Allodaposuchus

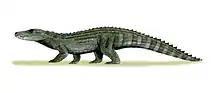
Restoration of "A. precedens"

Like many other Cretaceous crocodylomorphs, "Allodaposuchus" has a relatively small body size compared to living crocodylians. The largest known specimen of "Allodaposuchus" belongs to an individual that was probably around long. Although the shape varies between species, in general "Allodaposuchus" has a short, flattened, and rounded skull. "Allodaposuchus precedens" has a brevirostrine or "short-snouted" skull with a snout about the same length as the skull table (the region of the skull behind the eye sockets) and "A. subjuniperus" has a mesorostrine or "middle-snouted" skull with a snout that is longer than the skull table. The main feature that distinguishes "Allodaposuchus" species from other related crocodylomorphs is the orientation of a groove at the back of the skull called the cranioquadrate passage; unlike the cranioquadrate passages of other crocodylomorphs, which are only visible at the back of the skull, the cranioquadrate passage of "Allodaposuchus" is visible when the skull is viewed from the side.